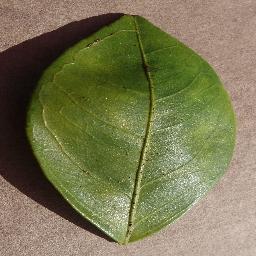
Label: Orange___Haunglongbing_(Citrus_greening)